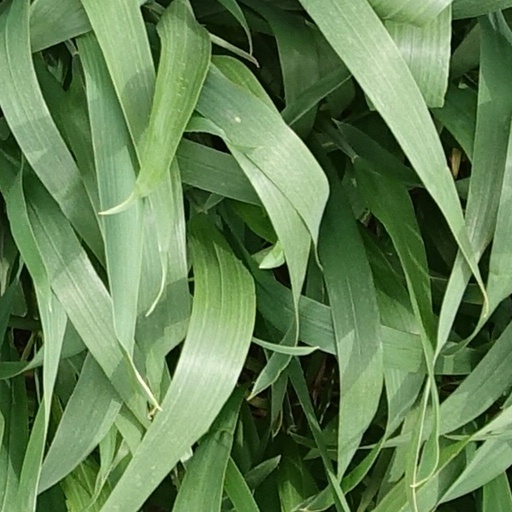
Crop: wheat